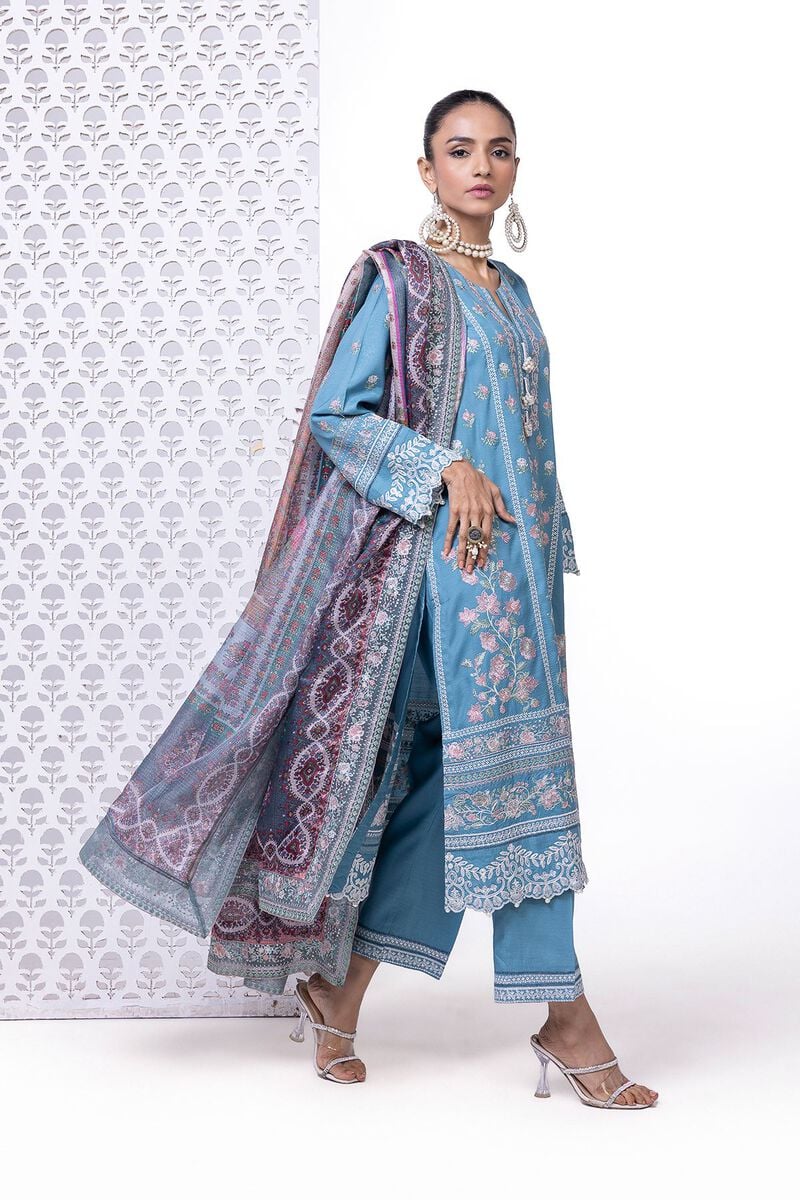
blue multi embroidered salwar suit